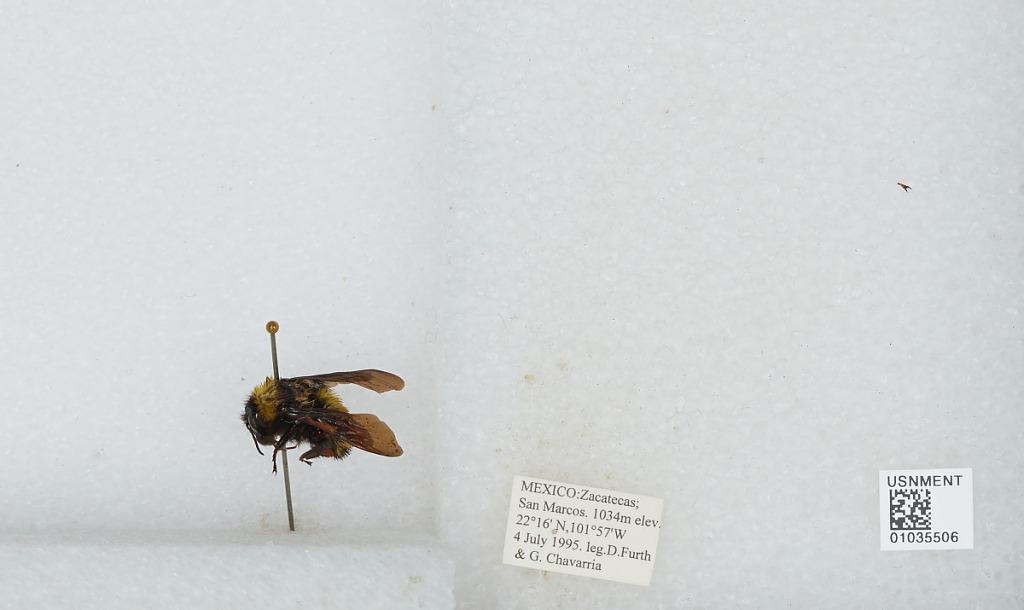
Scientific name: Bombus (Fervidobombus) sonorus Say
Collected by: G. Chavarria
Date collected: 1995-7-4
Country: Mexico
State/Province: Zacatecas
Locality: San Marcos
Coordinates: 22.17, -101.57